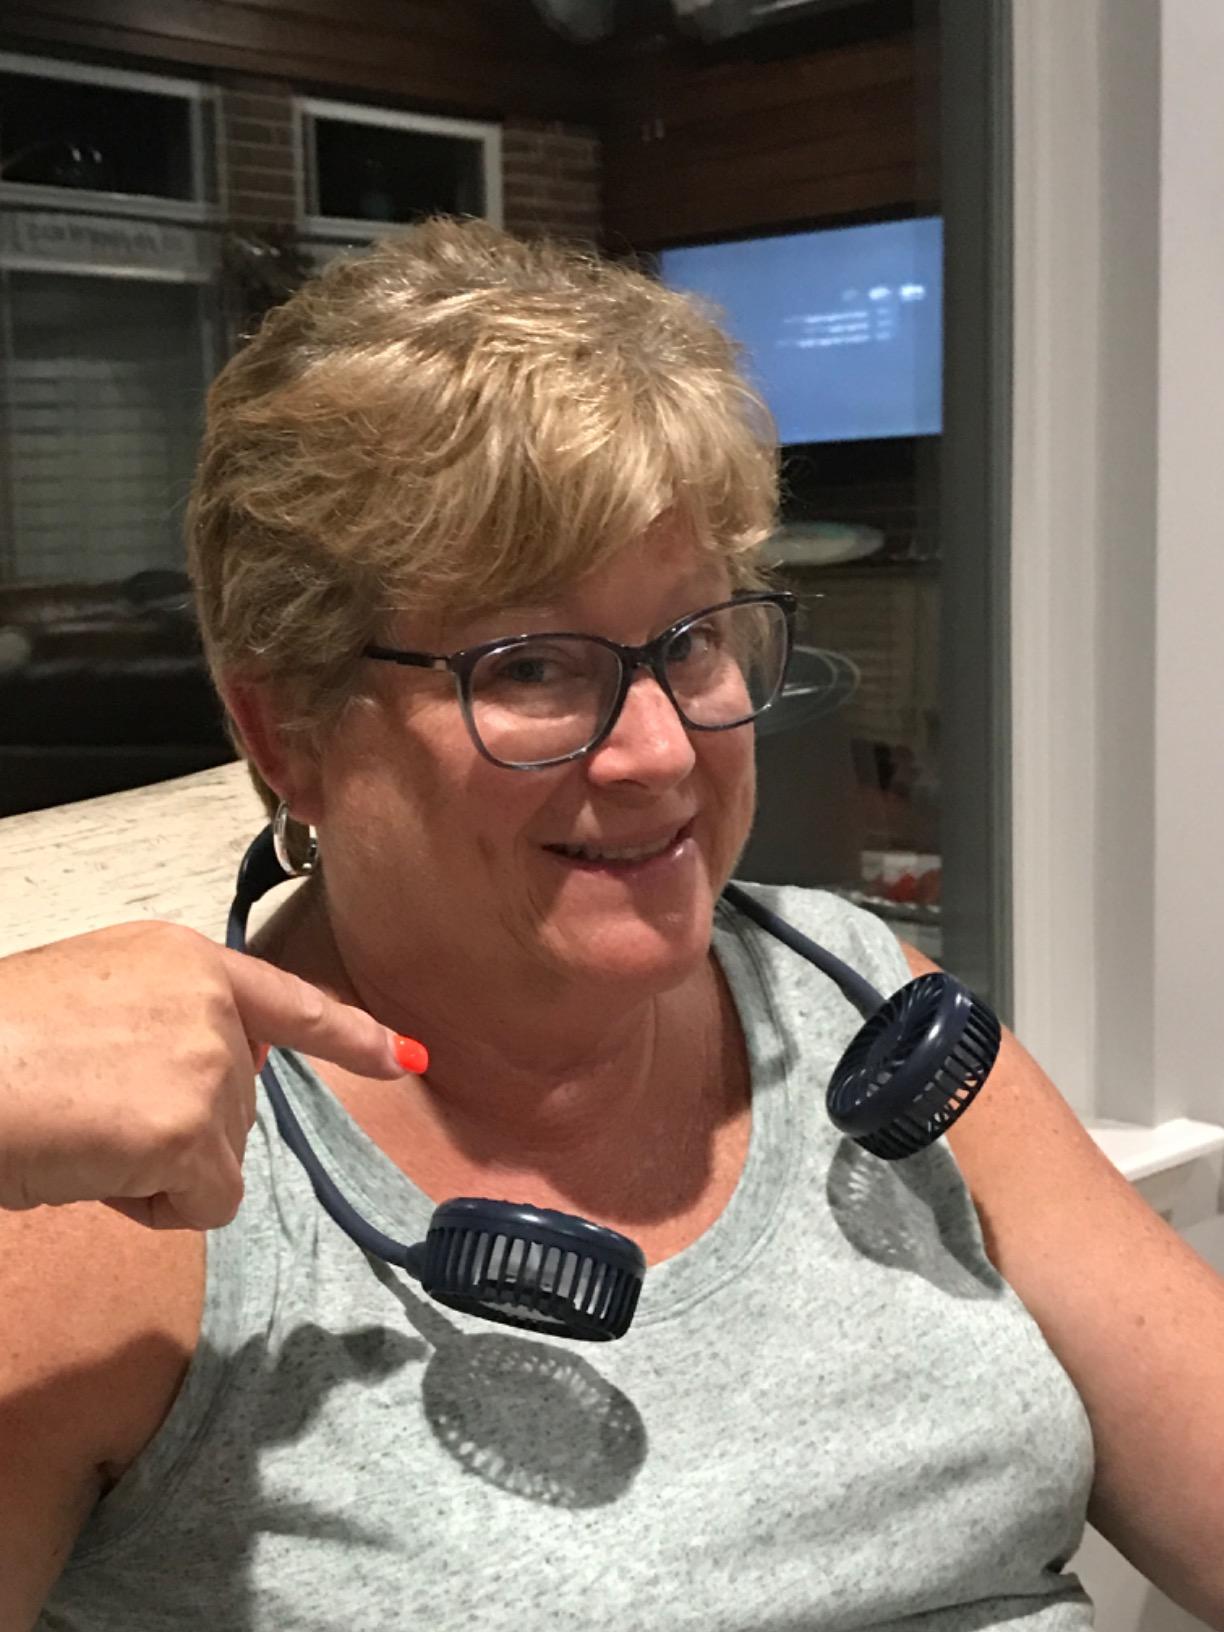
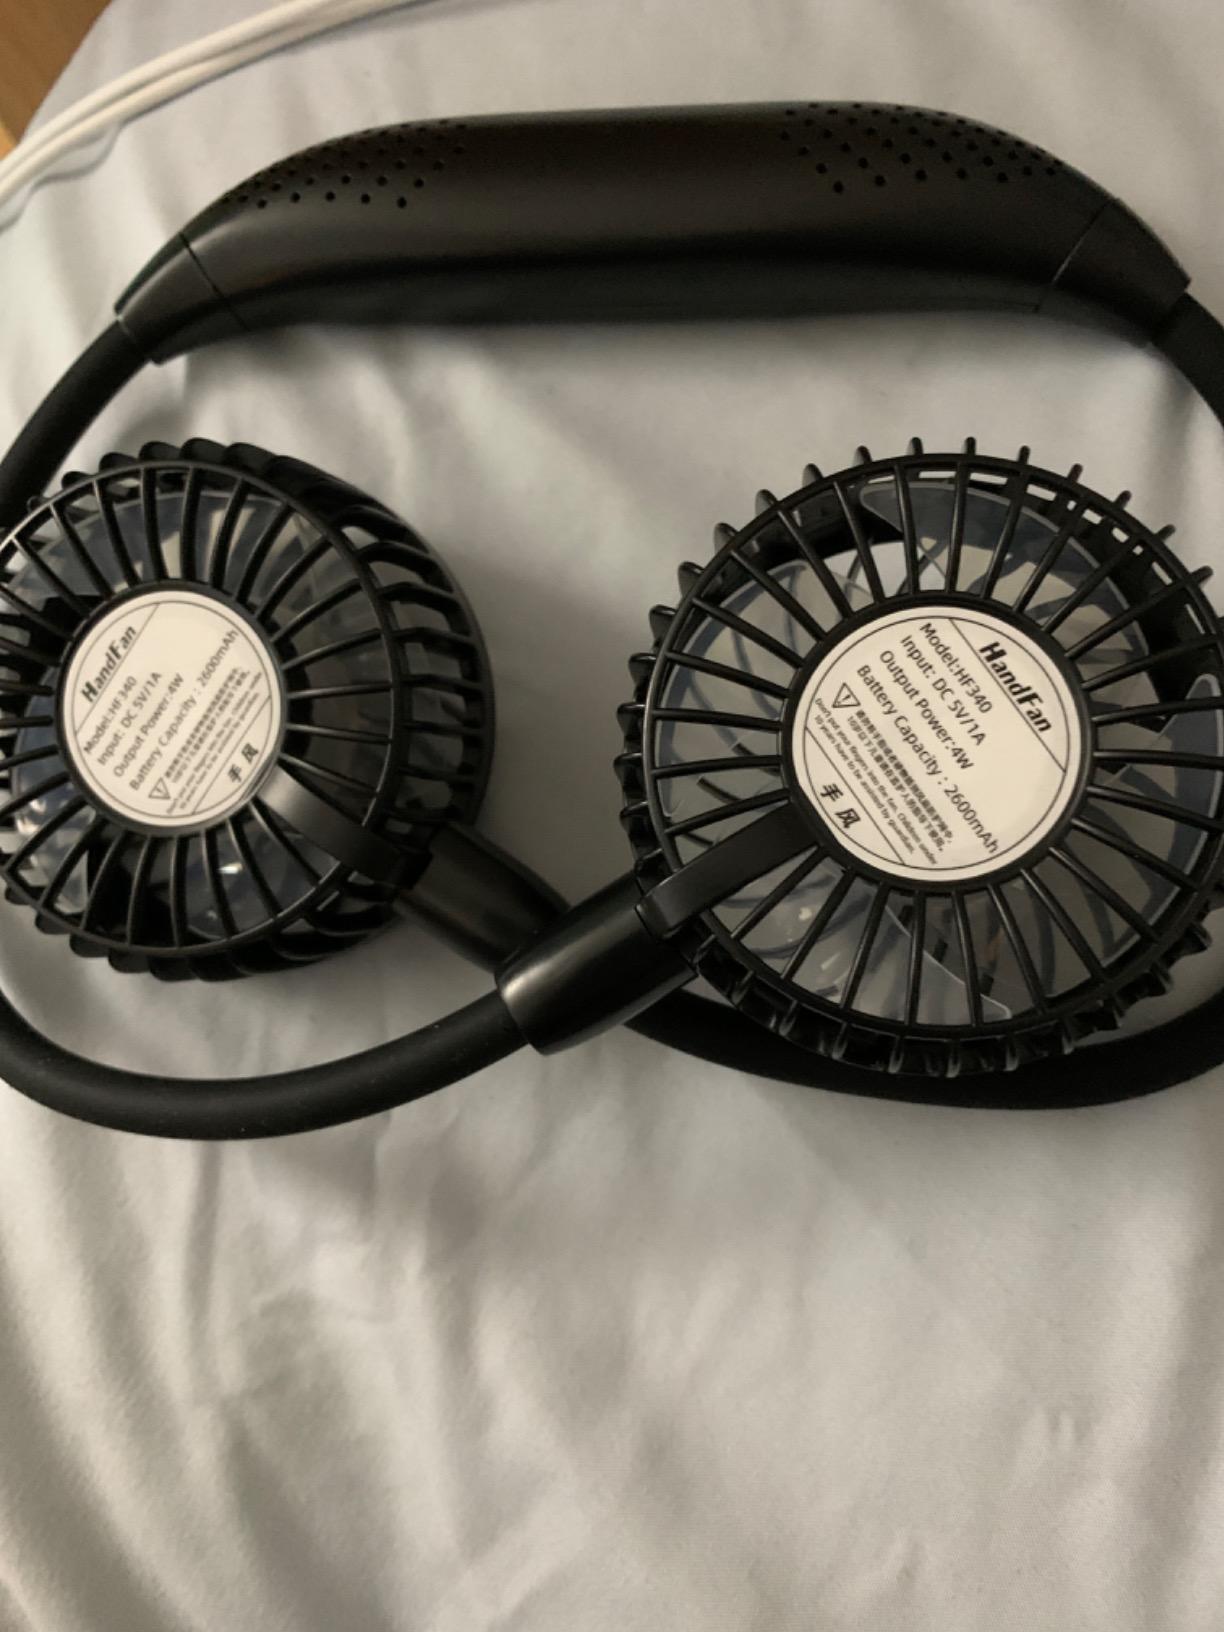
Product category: fan
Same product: no